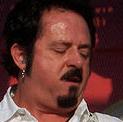
Age: 49